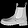
Label: Ankle boot